Northstar (character)

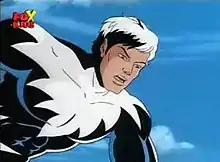
Northstar as depicted in "X-Men: The Animated Series".

Northstar appears in "", voiced by Rene Lemieux. This version is initially a prisoner of Genosha before being freed by the X-Men and joining Alpha Flight.